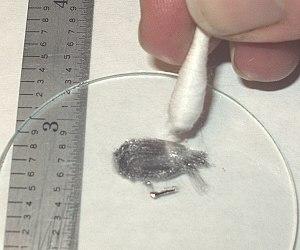
Le galinstan est un alliage eutectique de gallium, d'indium et d'étain qui est liquide à température ambiante, avec une température de fusion de −19 °C. Grâce à la faible toxicité et à la faible réactivité de ses composants, il est utilisé comme substitut du mercure toxique et du NaK réactif. Il est composé de 68,5 % de gallium, 21,5 % d'indium et 10 % d'étain. Galinstan est une marque déposée le 10 décembre 1996 par la société allemande Geratherm Medical AG.